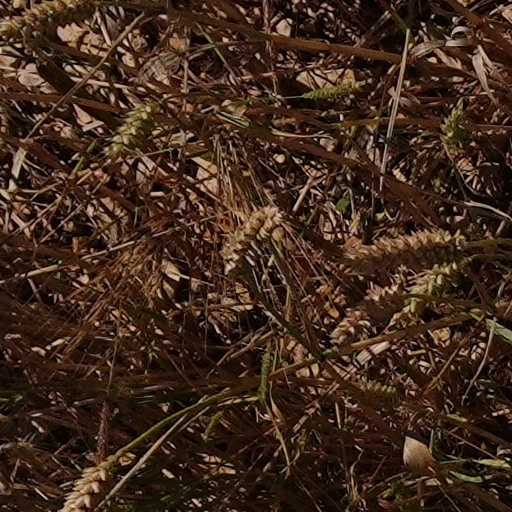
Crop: wheat